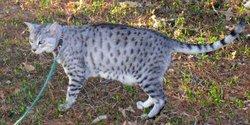
Breed: Egyptian Mau